Clindamycin

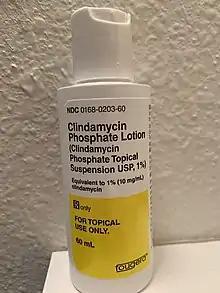
Clindamycin phosphate topical solution

For the treatment of acne, in the long term, the combined use of topical clindamycin and benzoyl peroxide was similar to salicylic acid plus benzoyl peroxide. Topical clindamycin plus topical benzoyl peroxide is more effective than topical clindamycin alone.